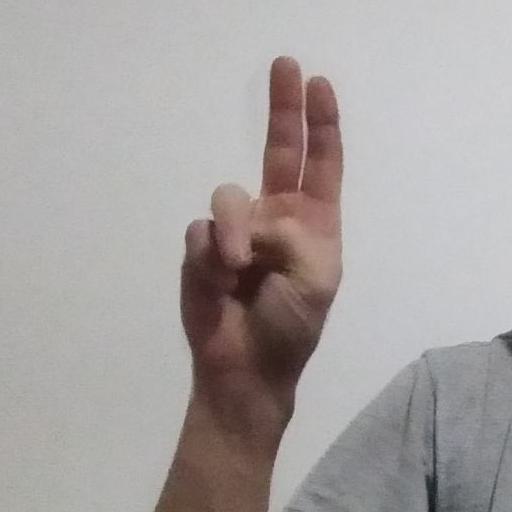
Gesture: two_up